Eugenio López Alonso

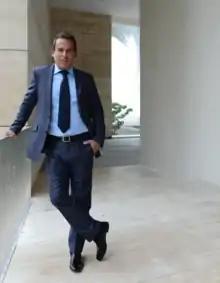
Eugenio López Alonso

Eugenio López Alonso is the sole heir to the Grupo Jumex fruit juice fortune, one of Mexico's most successful national enterprises, the president of Fundación Jumex Arte Contemporáneo, and a significant contemporary art collector.